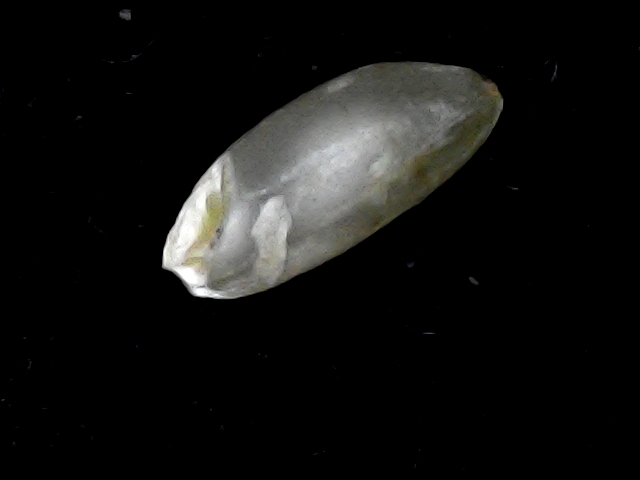
Rice variety: BD39